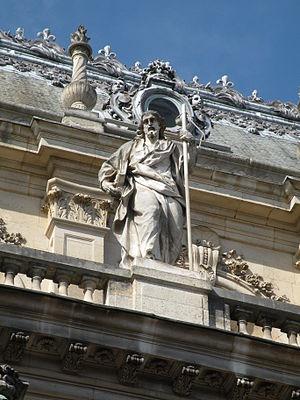
Statue de saint Jacques sur le toit de la chapelle royale du Château de Versailles.
La chapelle du château de Versailles est une chapelle palatiale située dans le château de Versailles, près de l’angle que forment l’aile du Grand Appartement du Roi et l’aile nord.